Senegalese literature

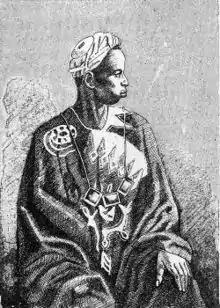
Wolof griot, 1890

Prior to the introduction of written language (Arabic and "Ajami") in the greater Senegambian region, spoken word was the medium through which societies preserved their traditions and histories. Masters of this oral tradition, who belong to a specific hereditary caste within cultural hierarchies, are known as griots ("guewel" in Wolof or "Jali" in Mandinka. Griot originates from the French "guiriot", a possible transliteration of the Portuguese term "criado", meaning servant). In Manlinke (Mandinka), Wolof, Futa, Soninke, Bambara and Pulaar culture these storytellers are often limited to the term "praise singers". However they often play the combined role of historians, genealogists, musicians, spokespeople, advisors, diplomats, interpreters, reporters, composers, teachers and poets. In the precolonial monarchical societies of Senegal (ie. Jolof, Futa Toro and Bundu empires), griots were directly attached as advisors to an aristocratic court. Later, with the expansion of Islam in Senegal from the 11th-15th centuries, some griots became attendants to Islamic scholars. Some, however, remained independent and charged a fee for their services at both solemn (funeral rituals) and festive occasions (births, marriage ceremonies and circumcision rites). Griots tend to be categorised as either "waxkats" (mediators or spokesperson for a noble; or "a person who speaks") or "woykats" ("someone who sings").